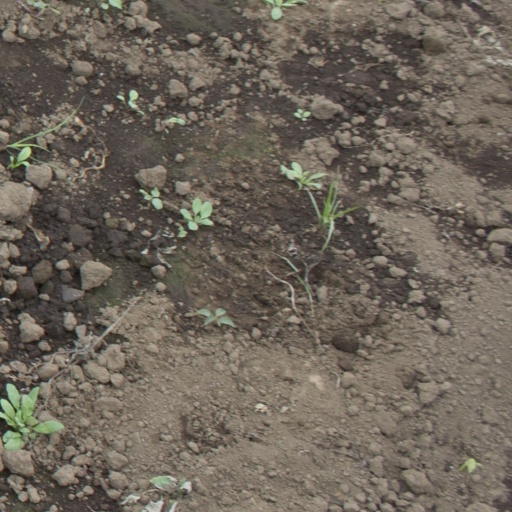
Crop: soybean